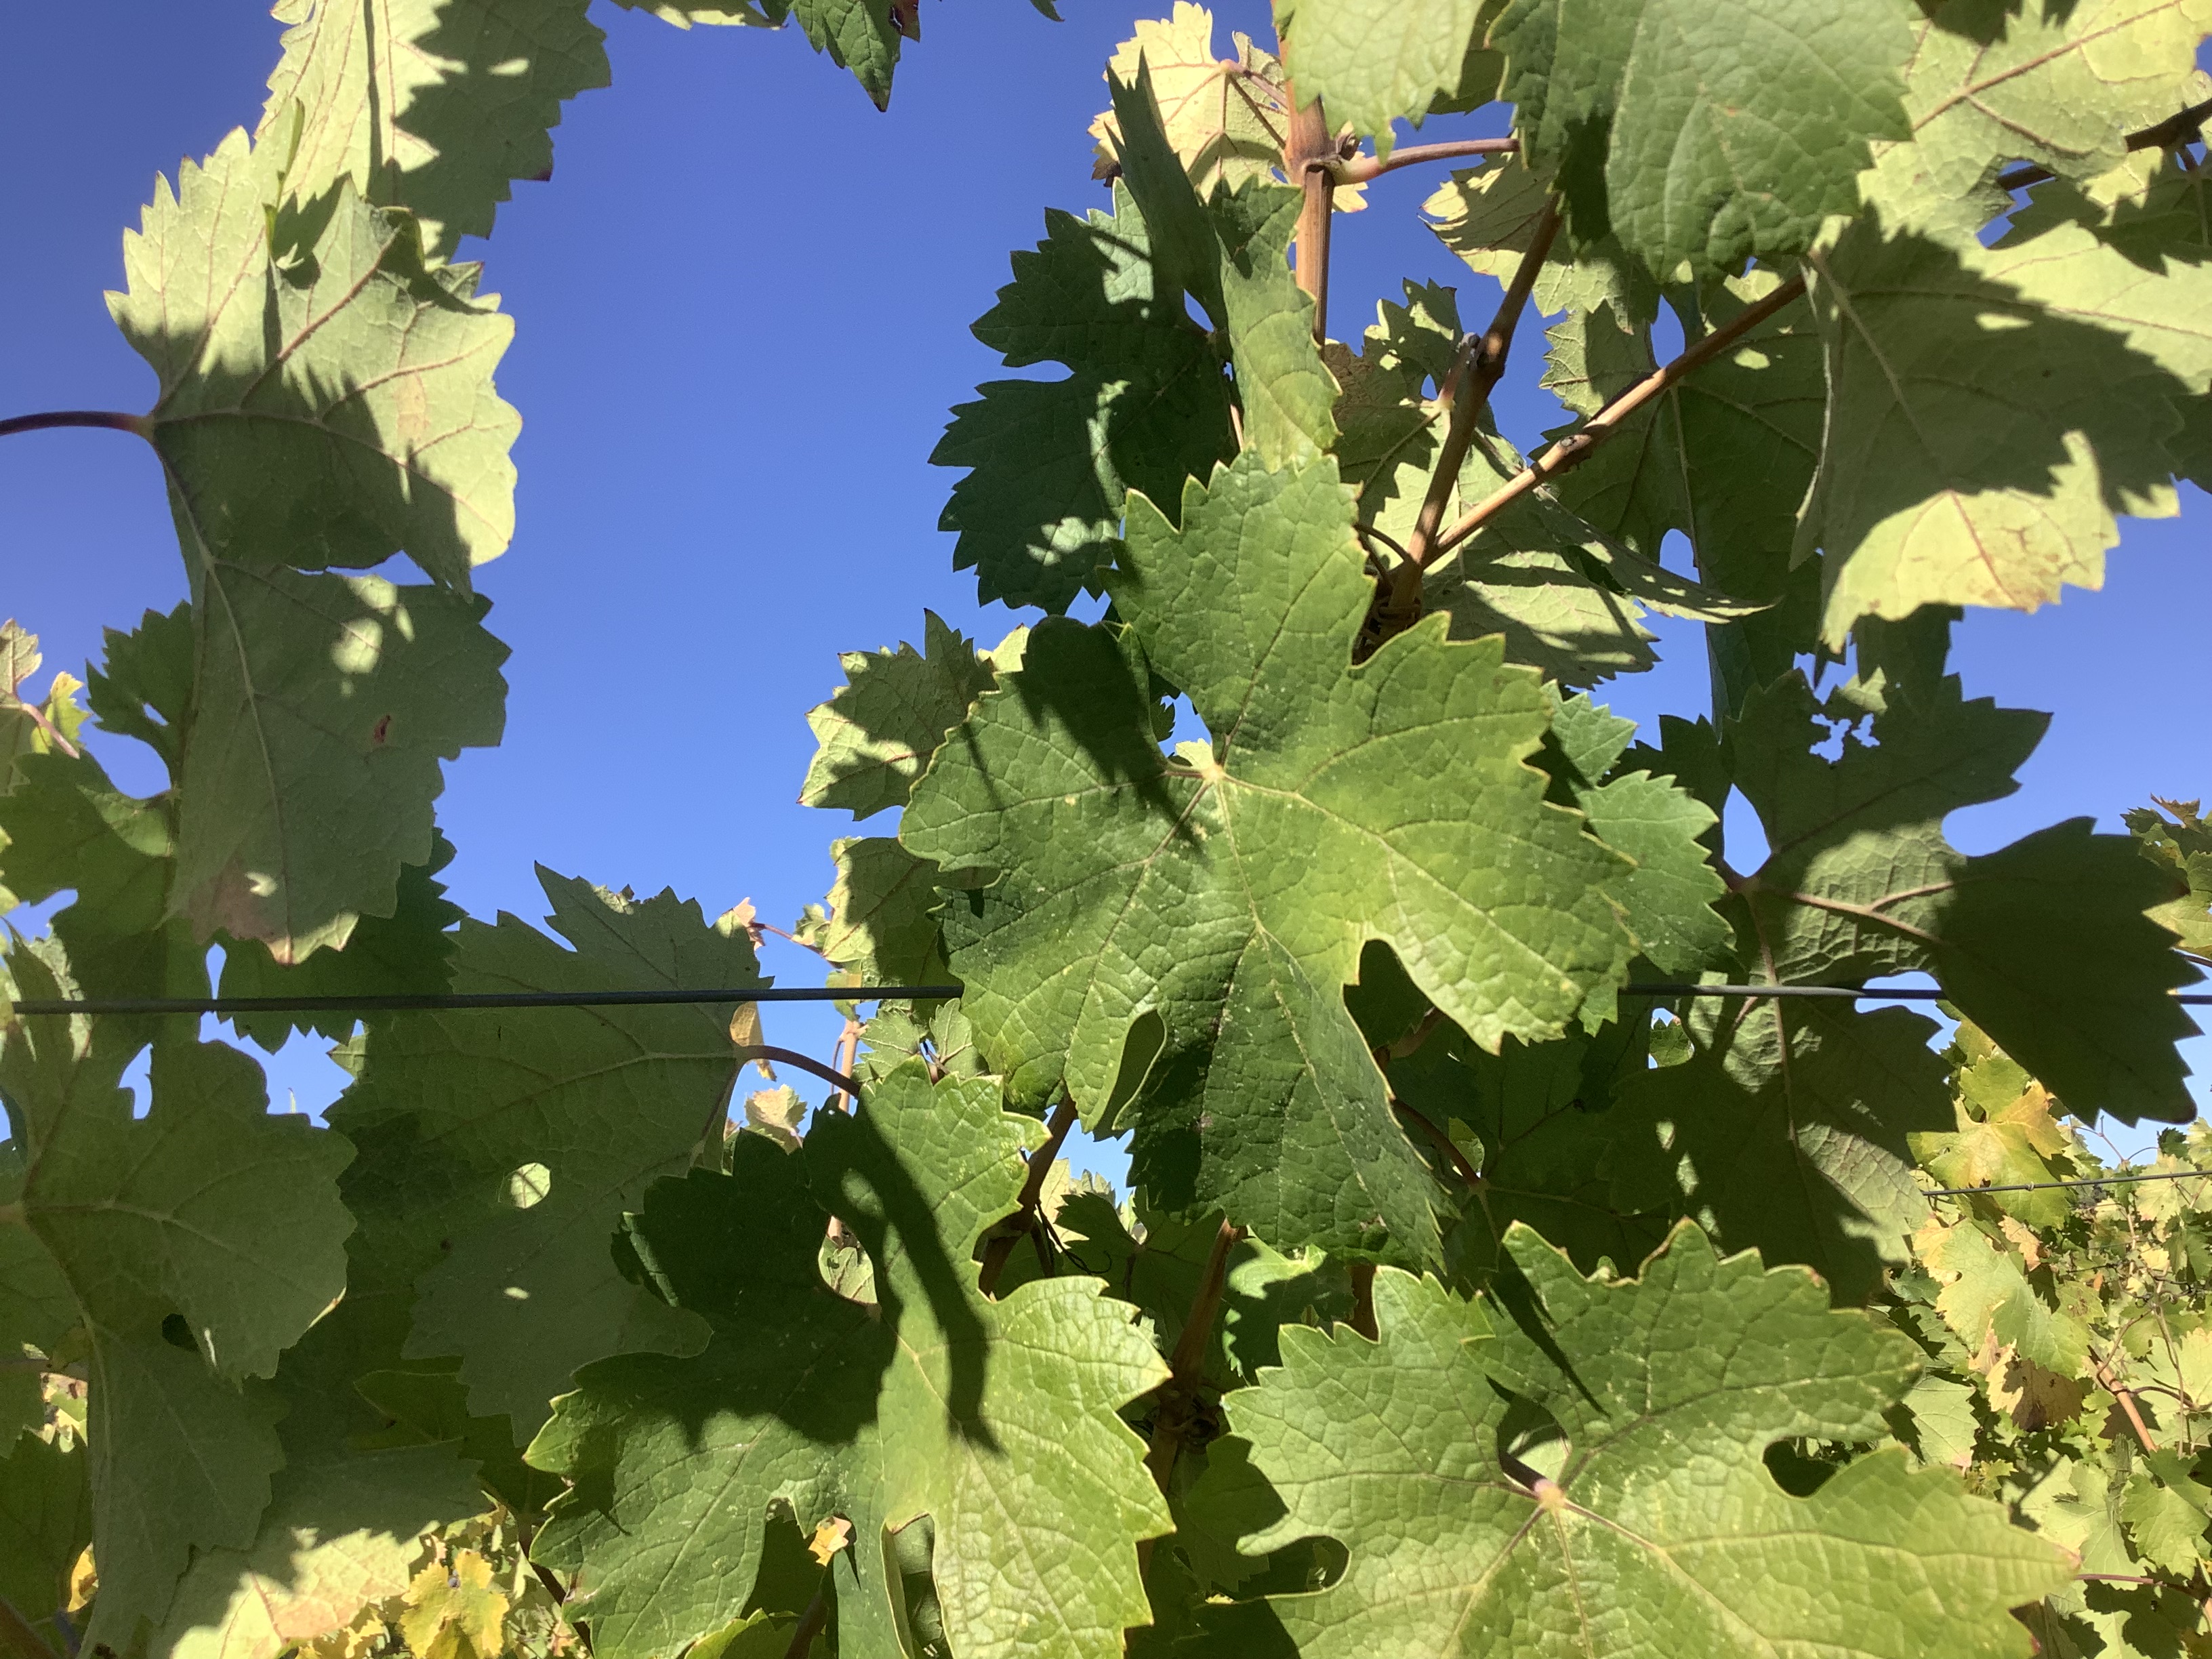
Label: No Virus